Cesar Velasco Broca

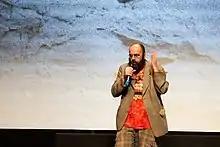
Presenting the short "Alegrías riojanas" at the San Sebastián Fantasy and Horror Film Festival in October 2022

César Velasco Broca (born 1978) is a Spanish cult filmmaker. He was born in Amurrio, province of Álava. He earned a licentiate degree in audiovisual communication from the Complutense University of Madrid. In addition to his film works, he has also worked as a lecturer on Film Aesthetics at the ECAM.